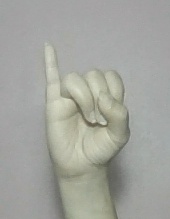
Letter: meem